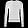
Label: Pullover